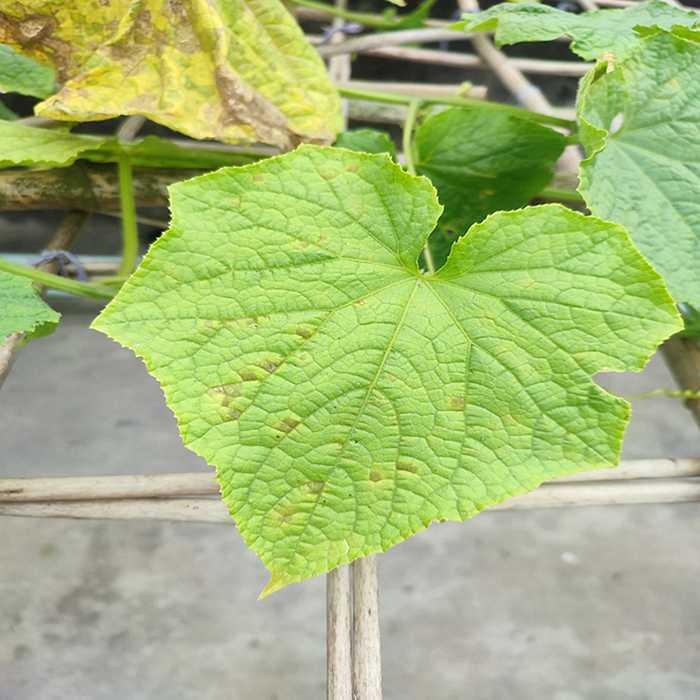
Plant: Cucumber
Label: Downy mildew